Dominique Pire

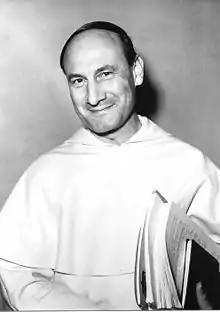
Pire in 1958

Dominique Pire, O.P. (born Georges Charles Clement Ghislain Pire; 10 February 1910 – 30 January 1969) was a Belgian Dominican friar whose work helping refugees in post-World War II Europe saw him receive the Nobel Peace Prize in 1958. Pire delivered his Nobel lecture, entitled "Brotherly Love: Foundation of Peace", in December 1958.